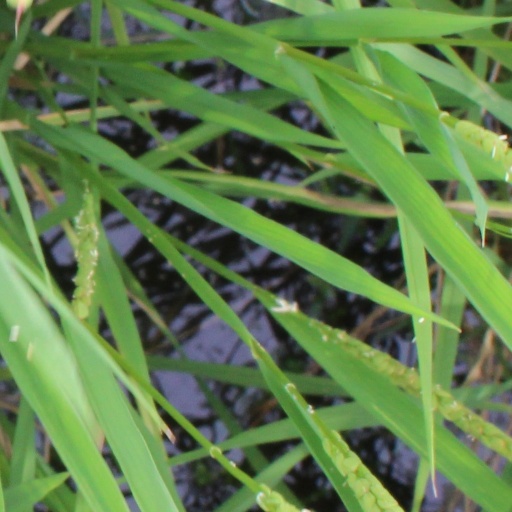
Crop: rice